Milica Rakić

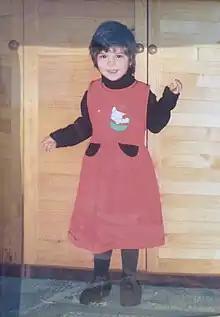
Photo of Milica Rakić

Milica Rakić (9 January 1996 – 17 April 1999) was a three-year-old Serbian girl who was killed by a cluster munition during the NATO bombing of Yugoslavia.